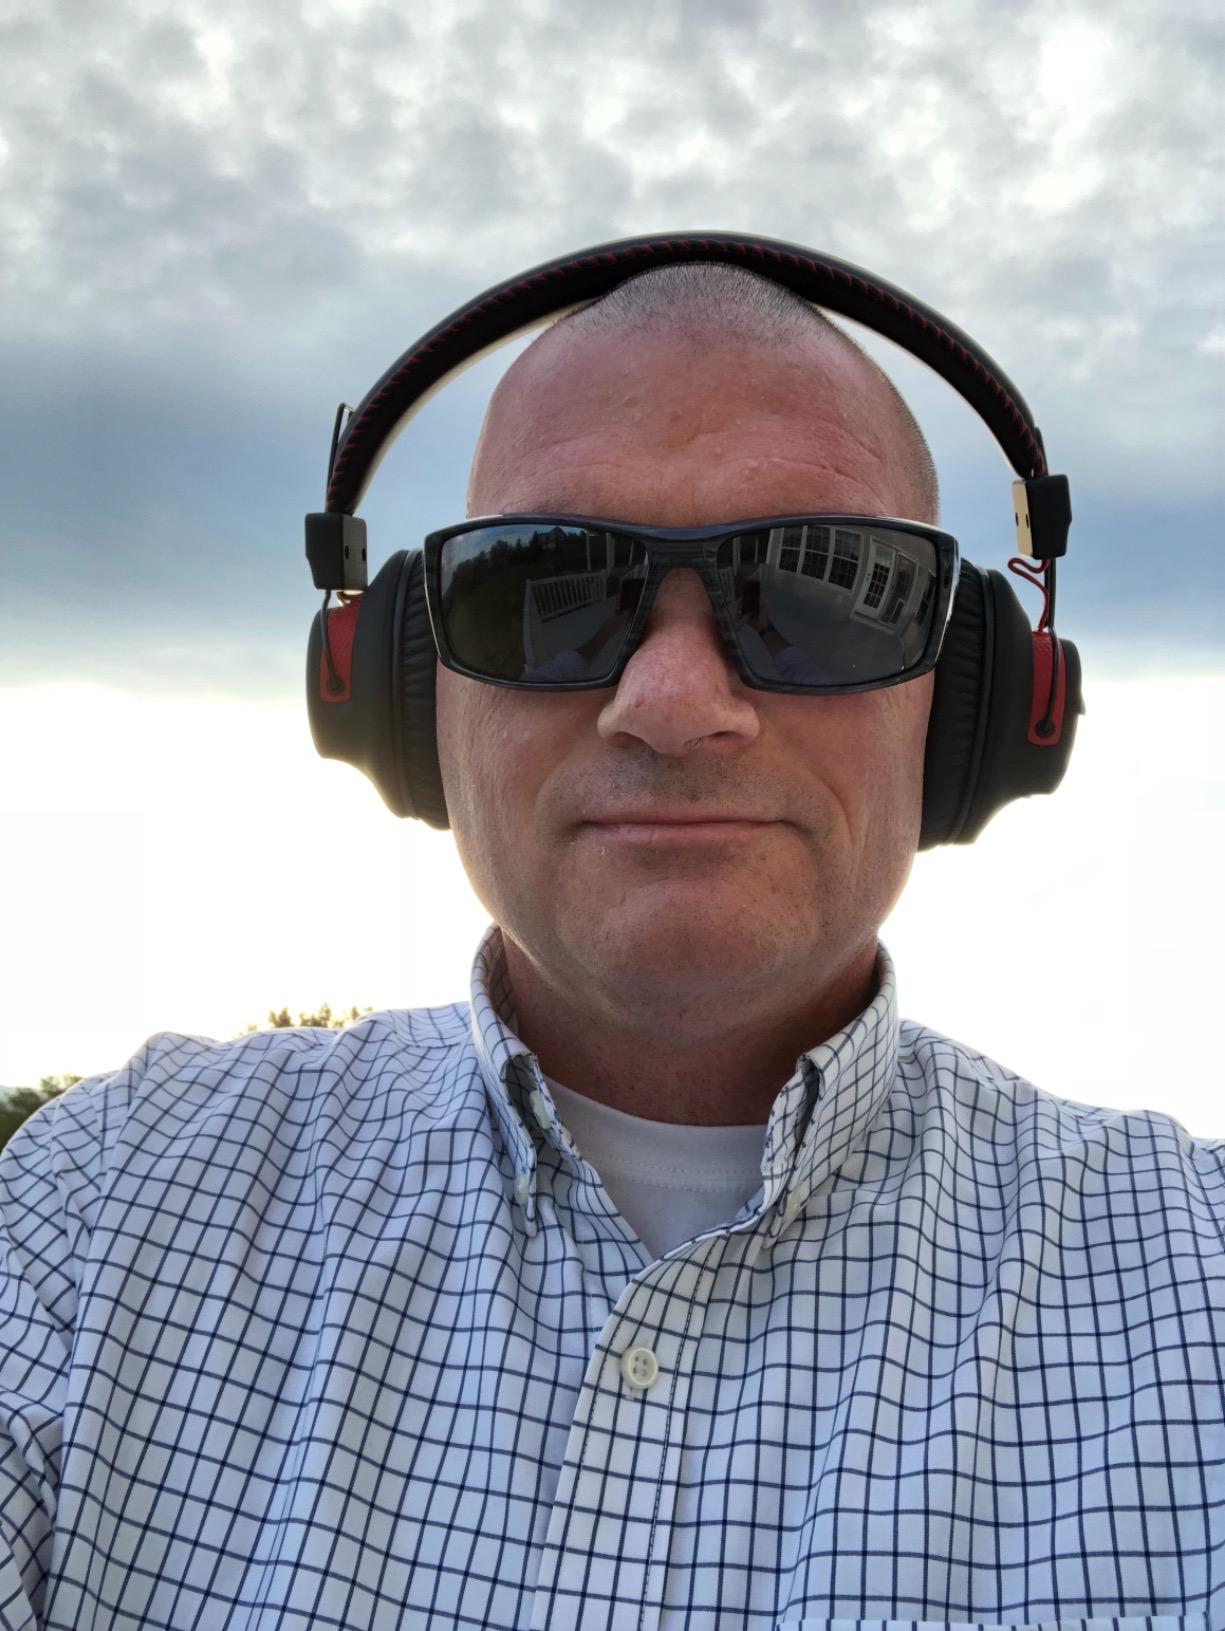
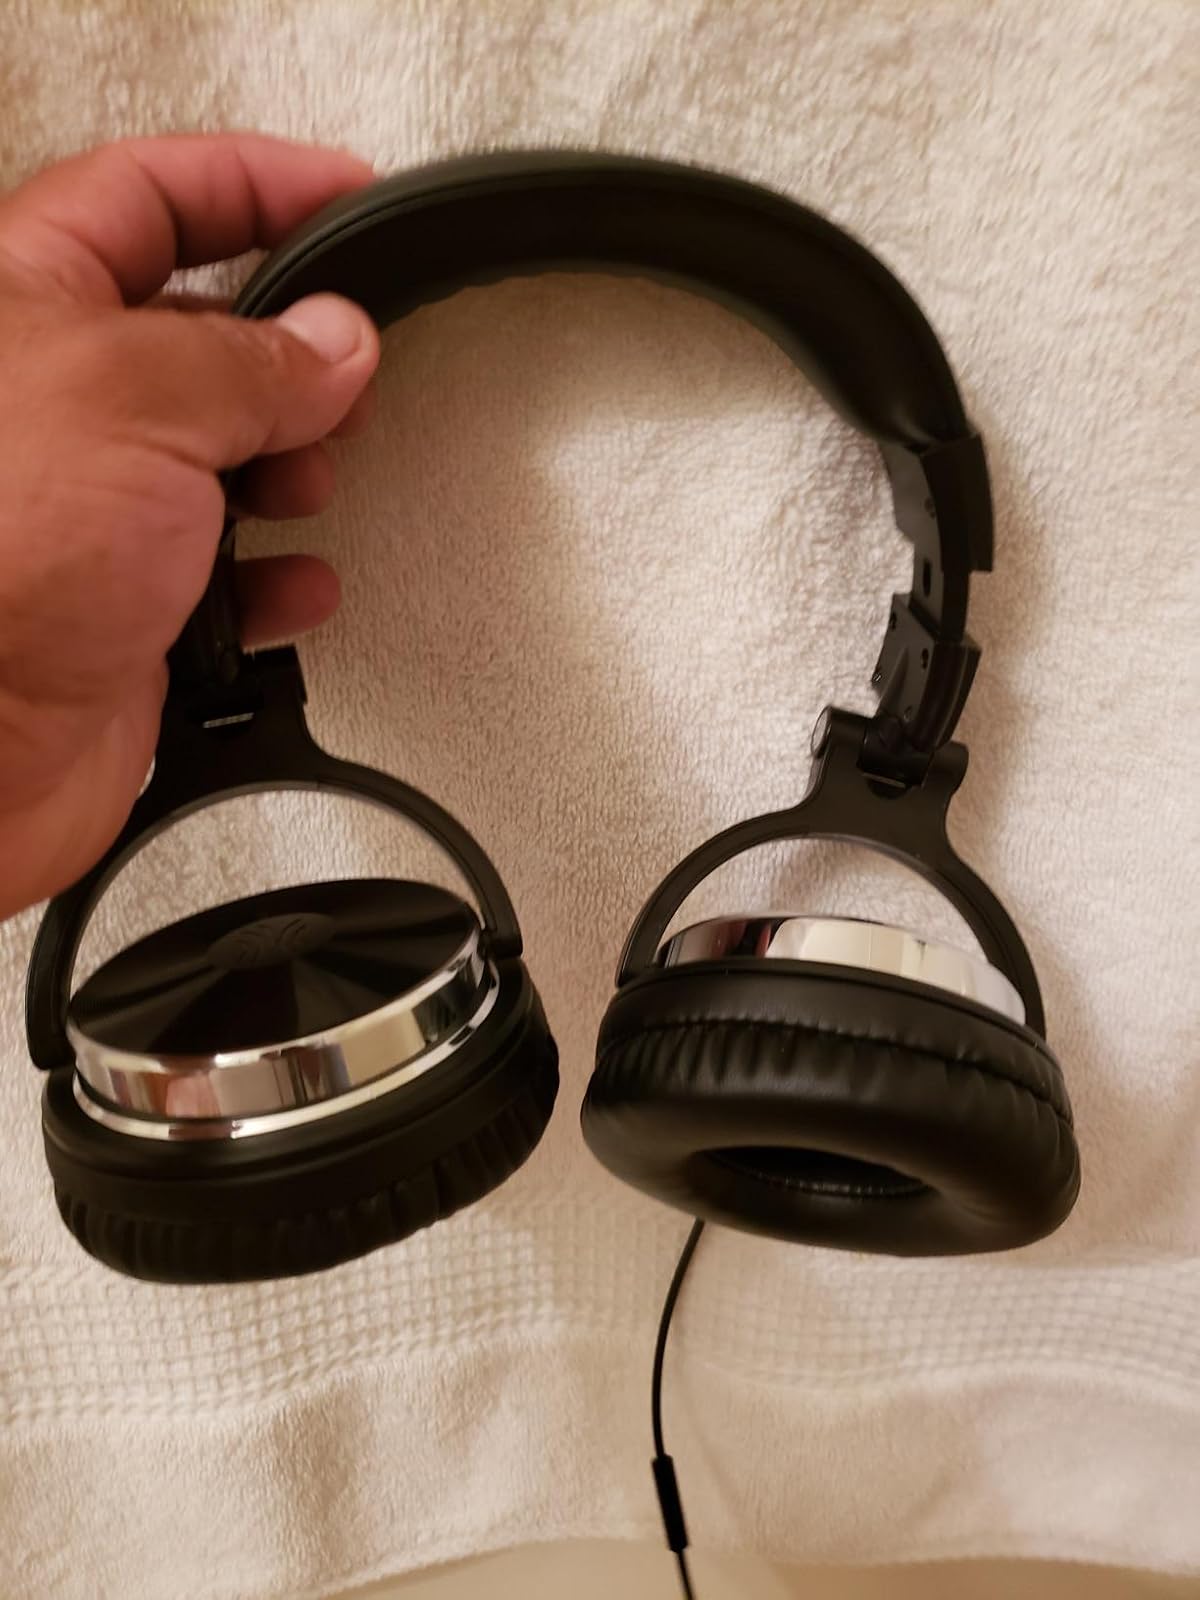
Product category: headphones
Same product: no